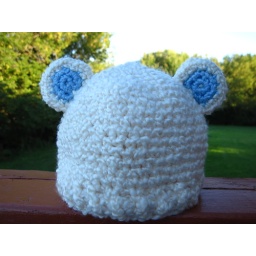
Baby bear hat in white w/blue ears - $15